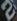
Number: 2